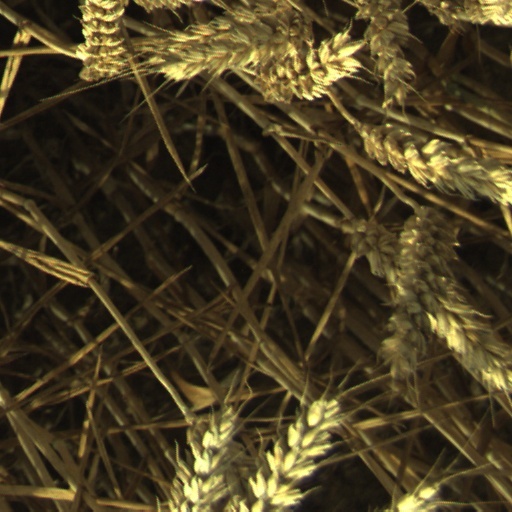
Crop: wheat